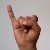
The image shows a hand gesture representing the letter 'I' in Indian Sign Language.